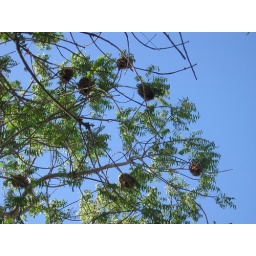
This is bird nests in a tree outside our house. very colorful yellow(but shy) birds.